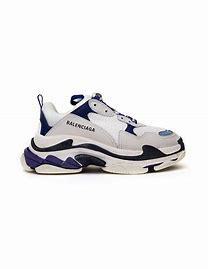
Brand: Balenciaga
Model: Triple S